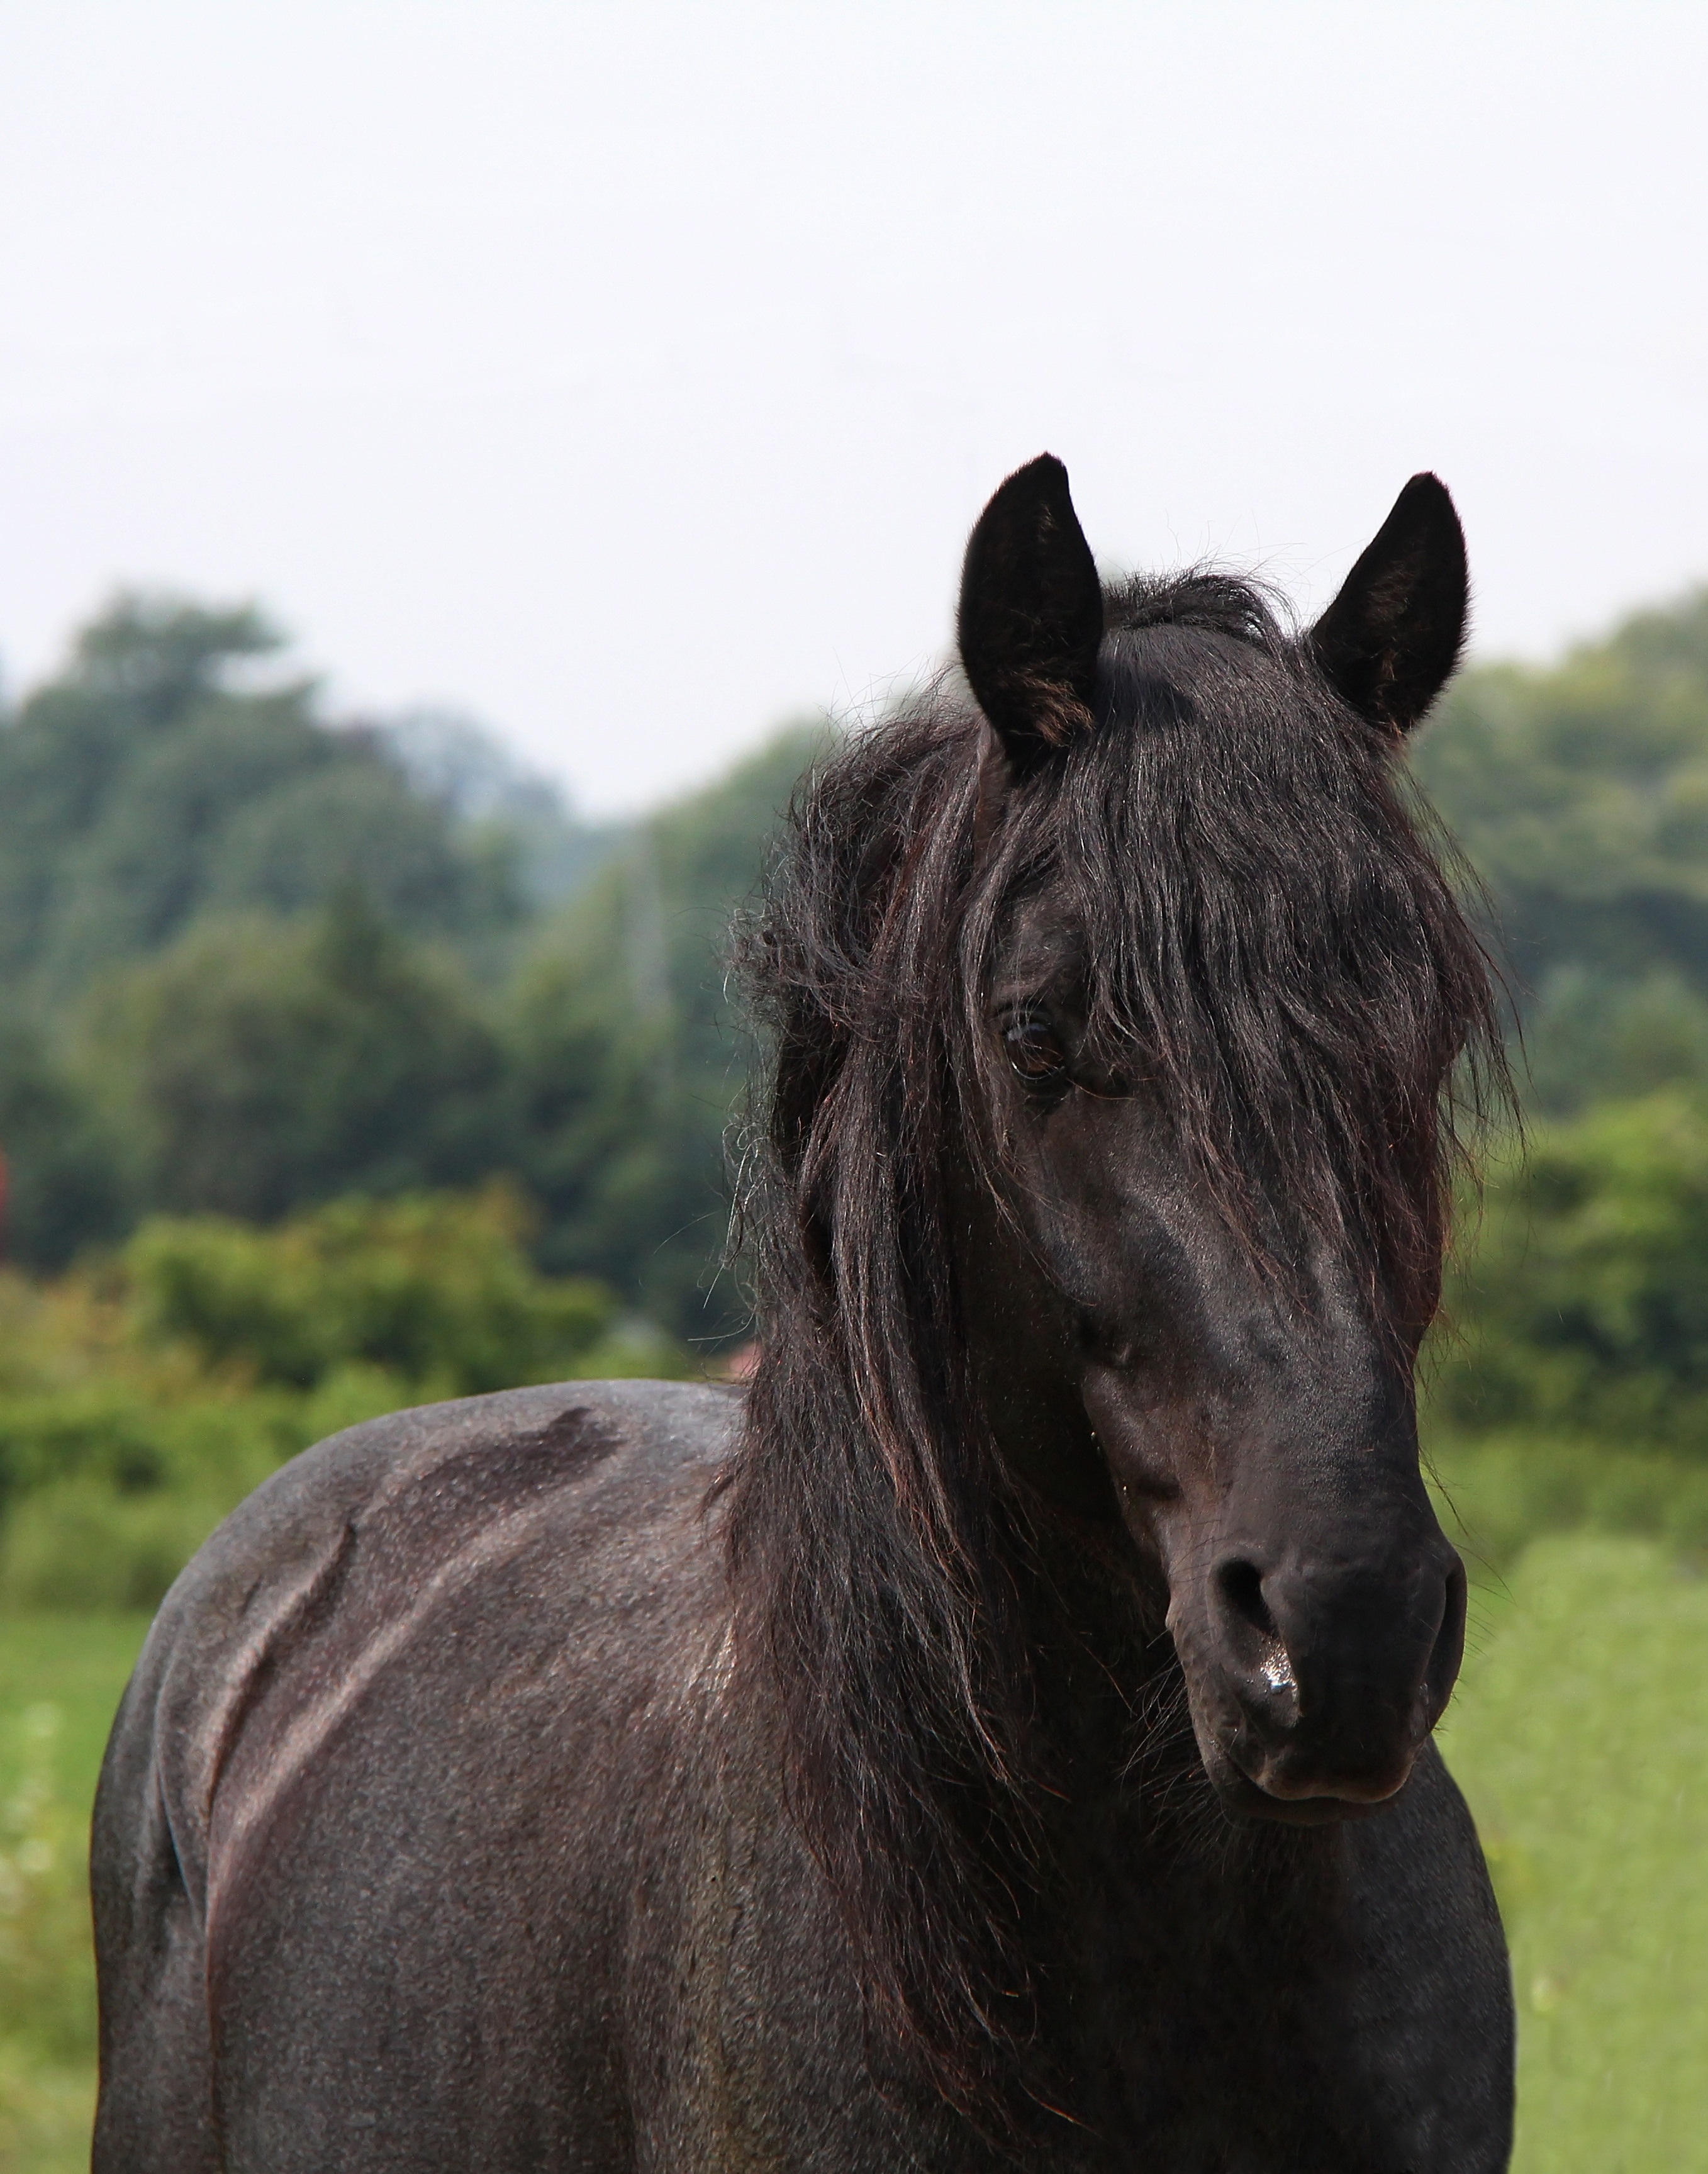
animal, pasture, horse, mammal, stallion, mane, fauna, equine, vertebrate, mare, foal, blue roan, equus, horse like mammal, mustang horse